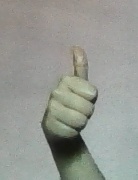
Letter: aleff